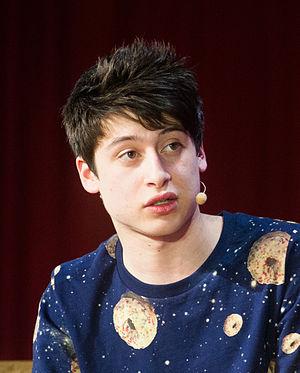
Nick D'Aloisio, né Nicholas D'Aloisio-Montilla le 1ᵉʳ novembre 1995 est un entrepreneur australien et programmeur informatique.